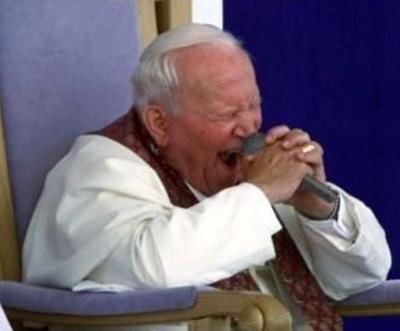
回答: エヴィバディ!セイ!法〜王。